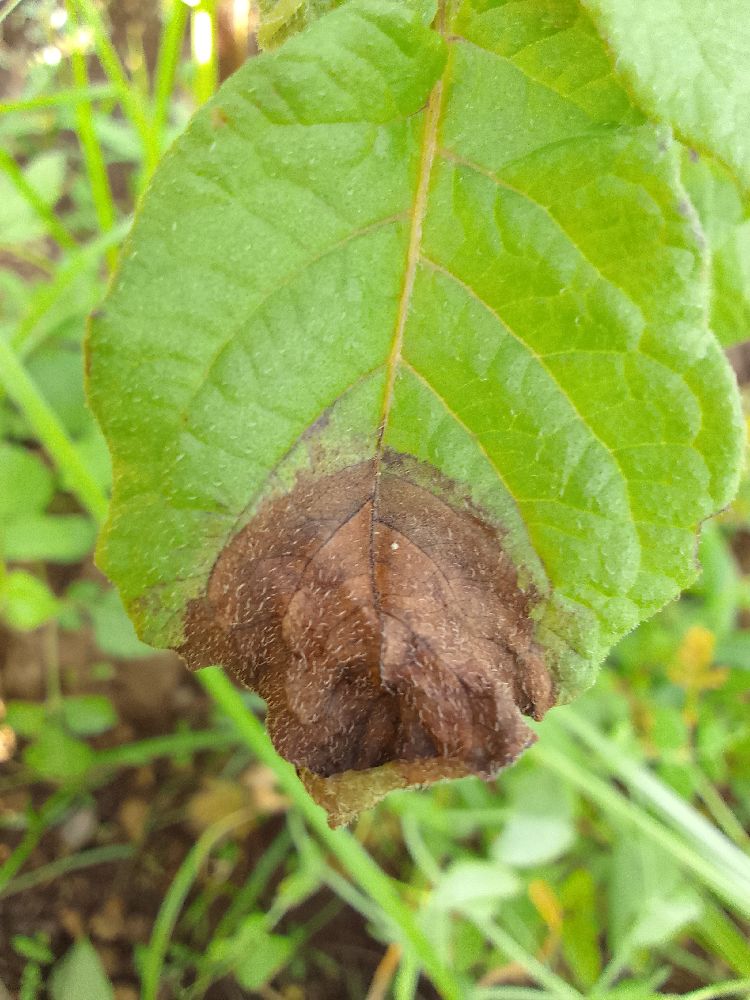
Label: Late blight